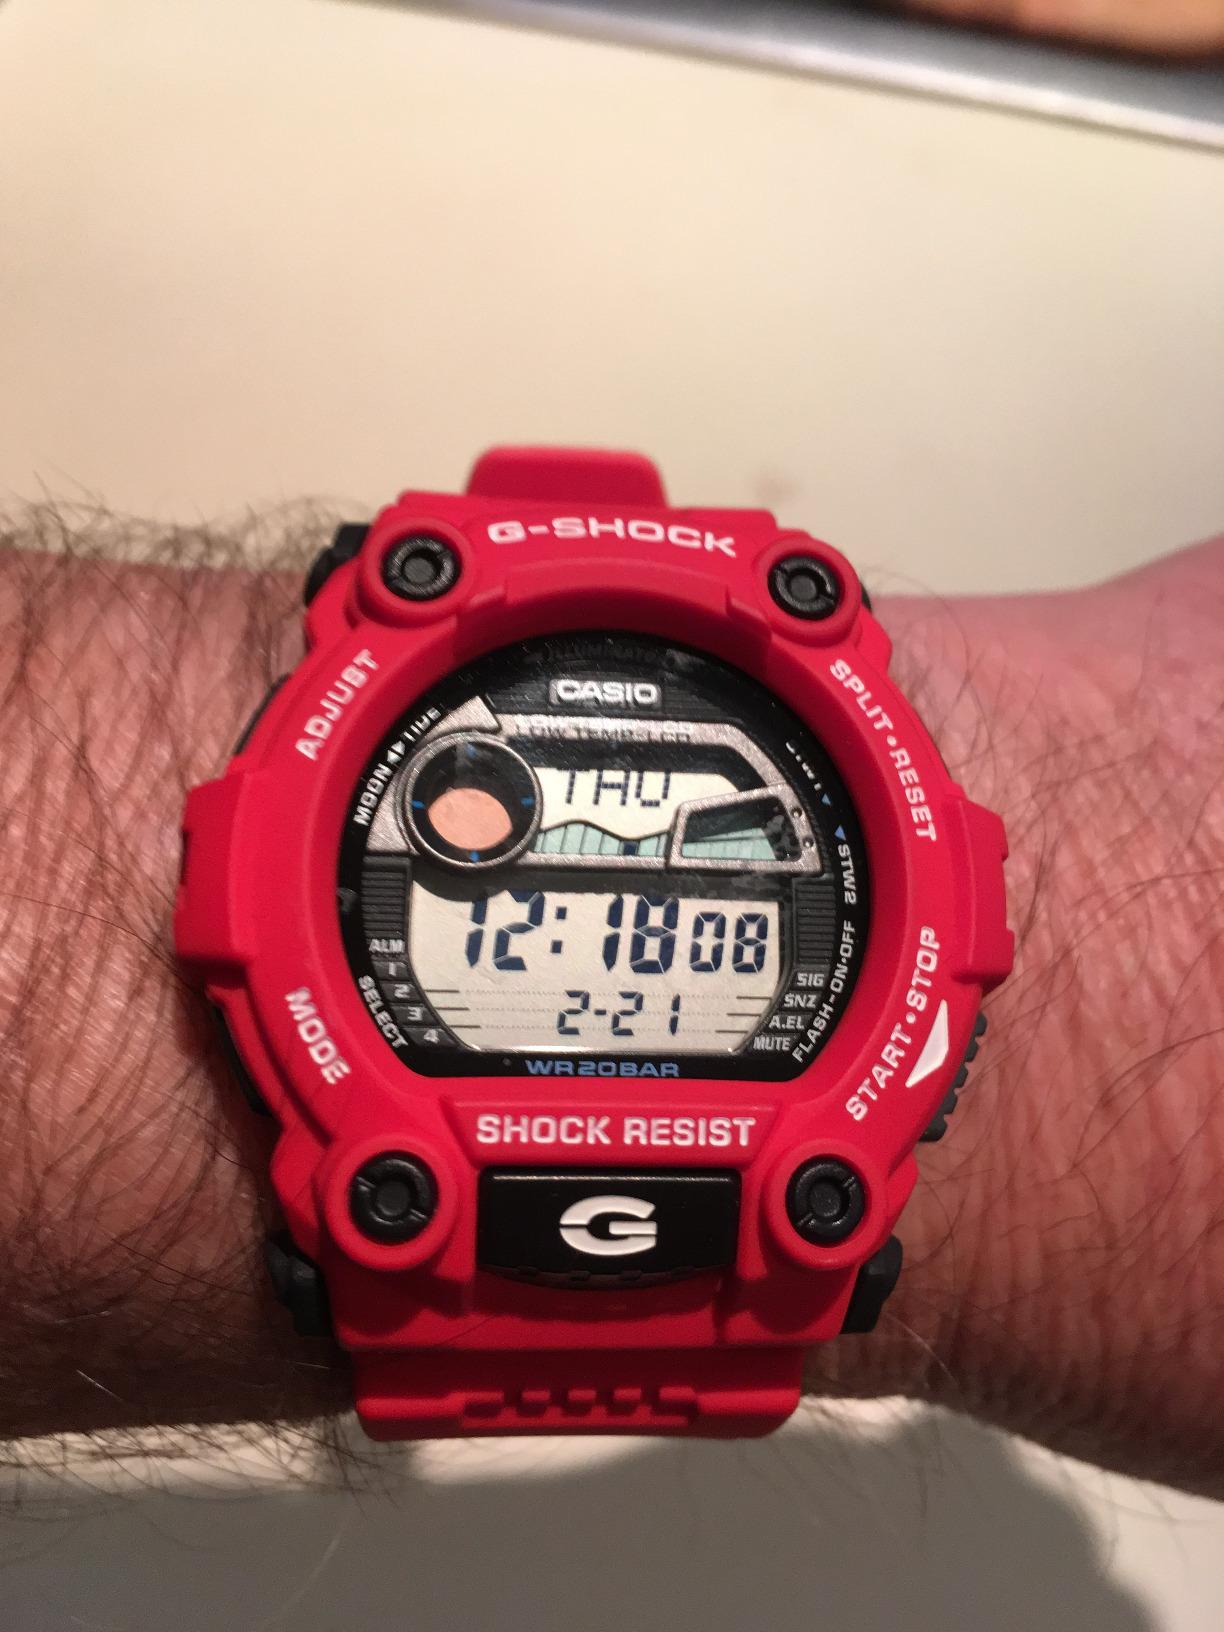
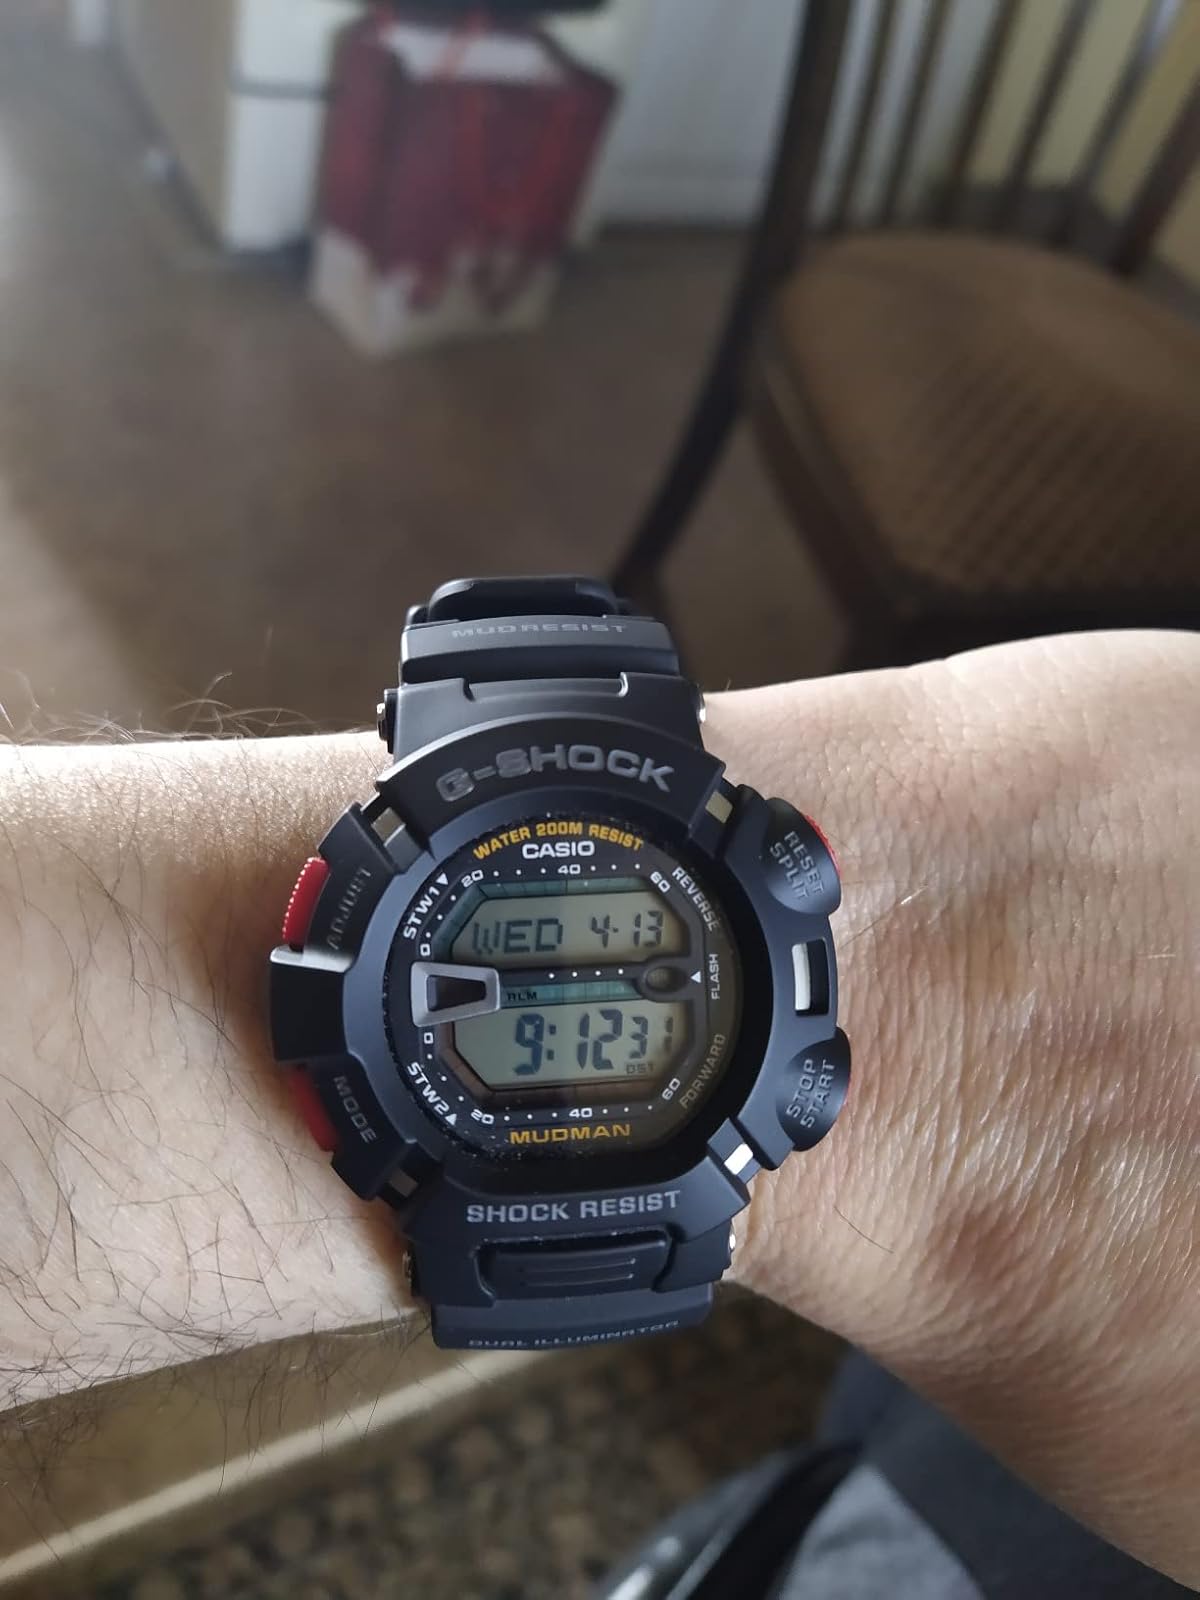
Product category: accessories_watch
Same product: no